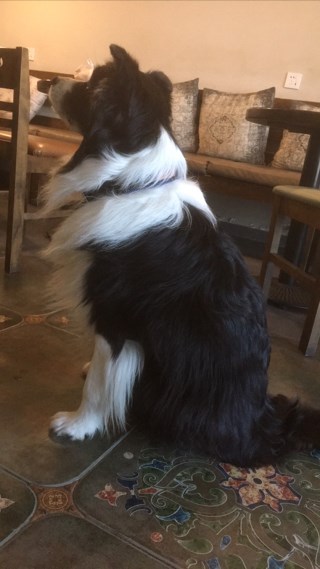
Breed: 2594-n000109-Border_collie